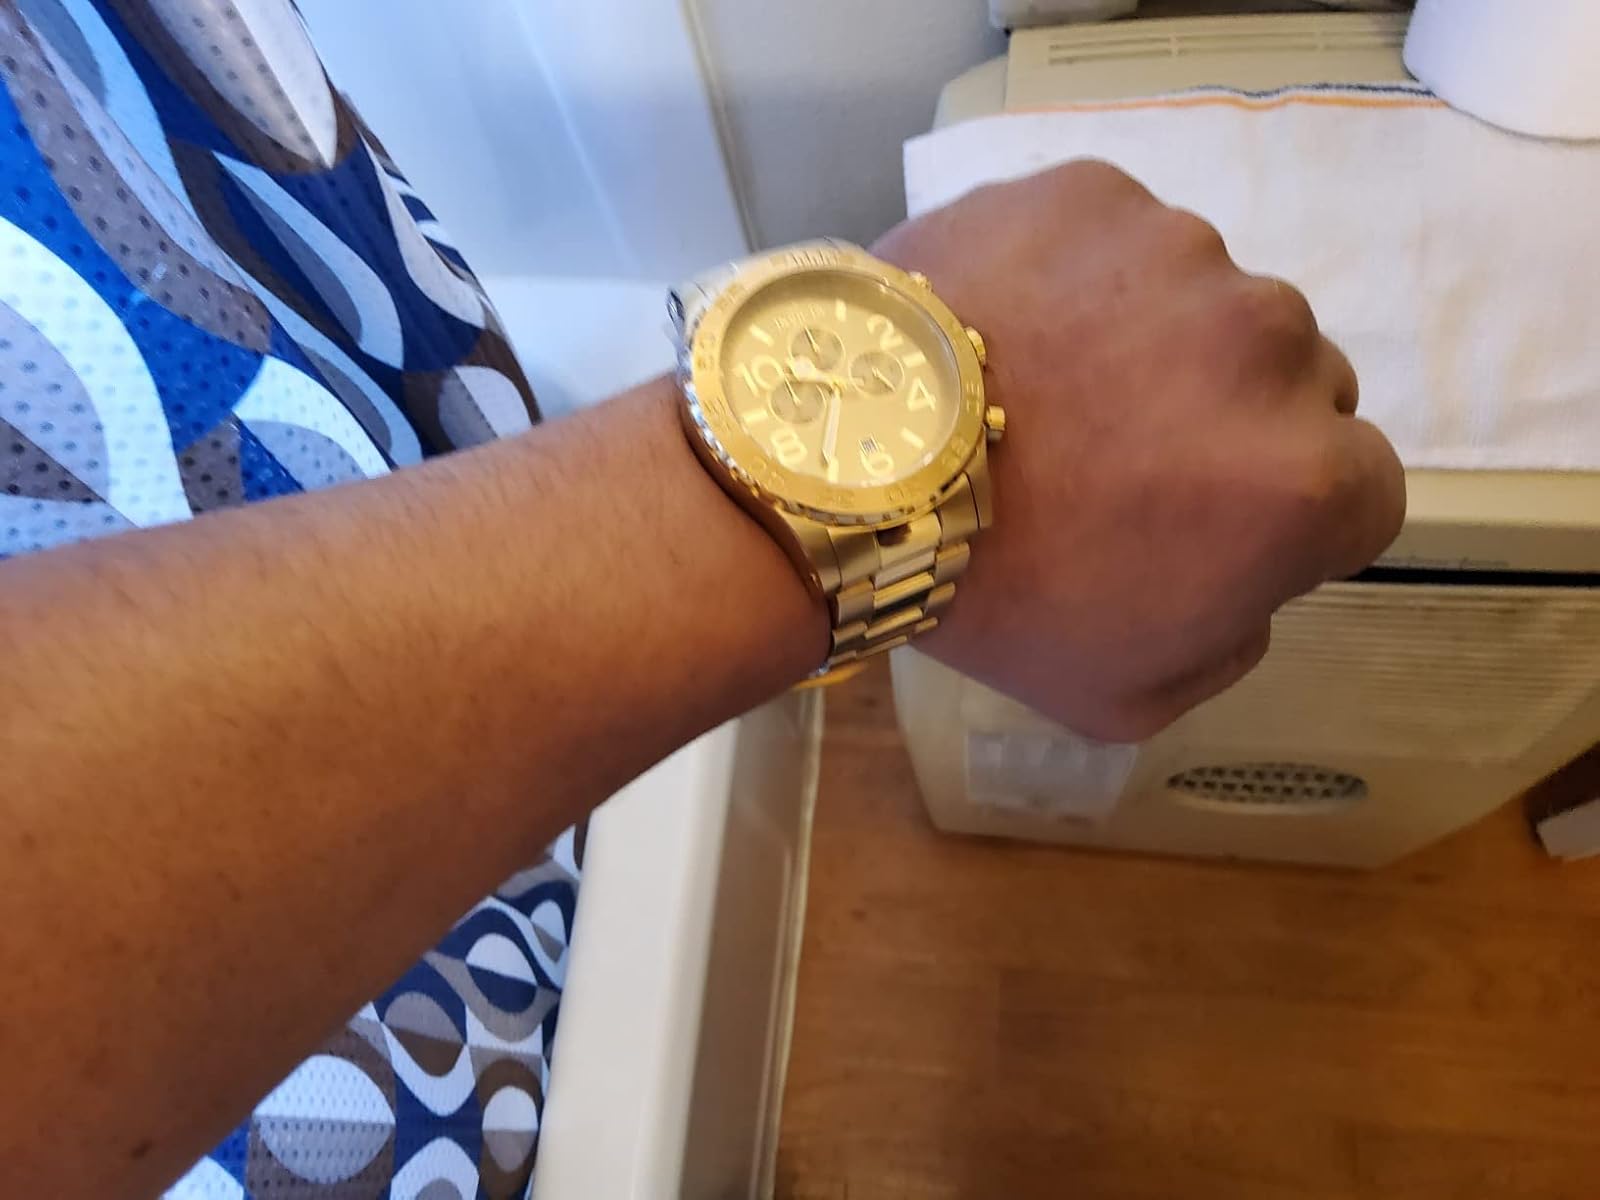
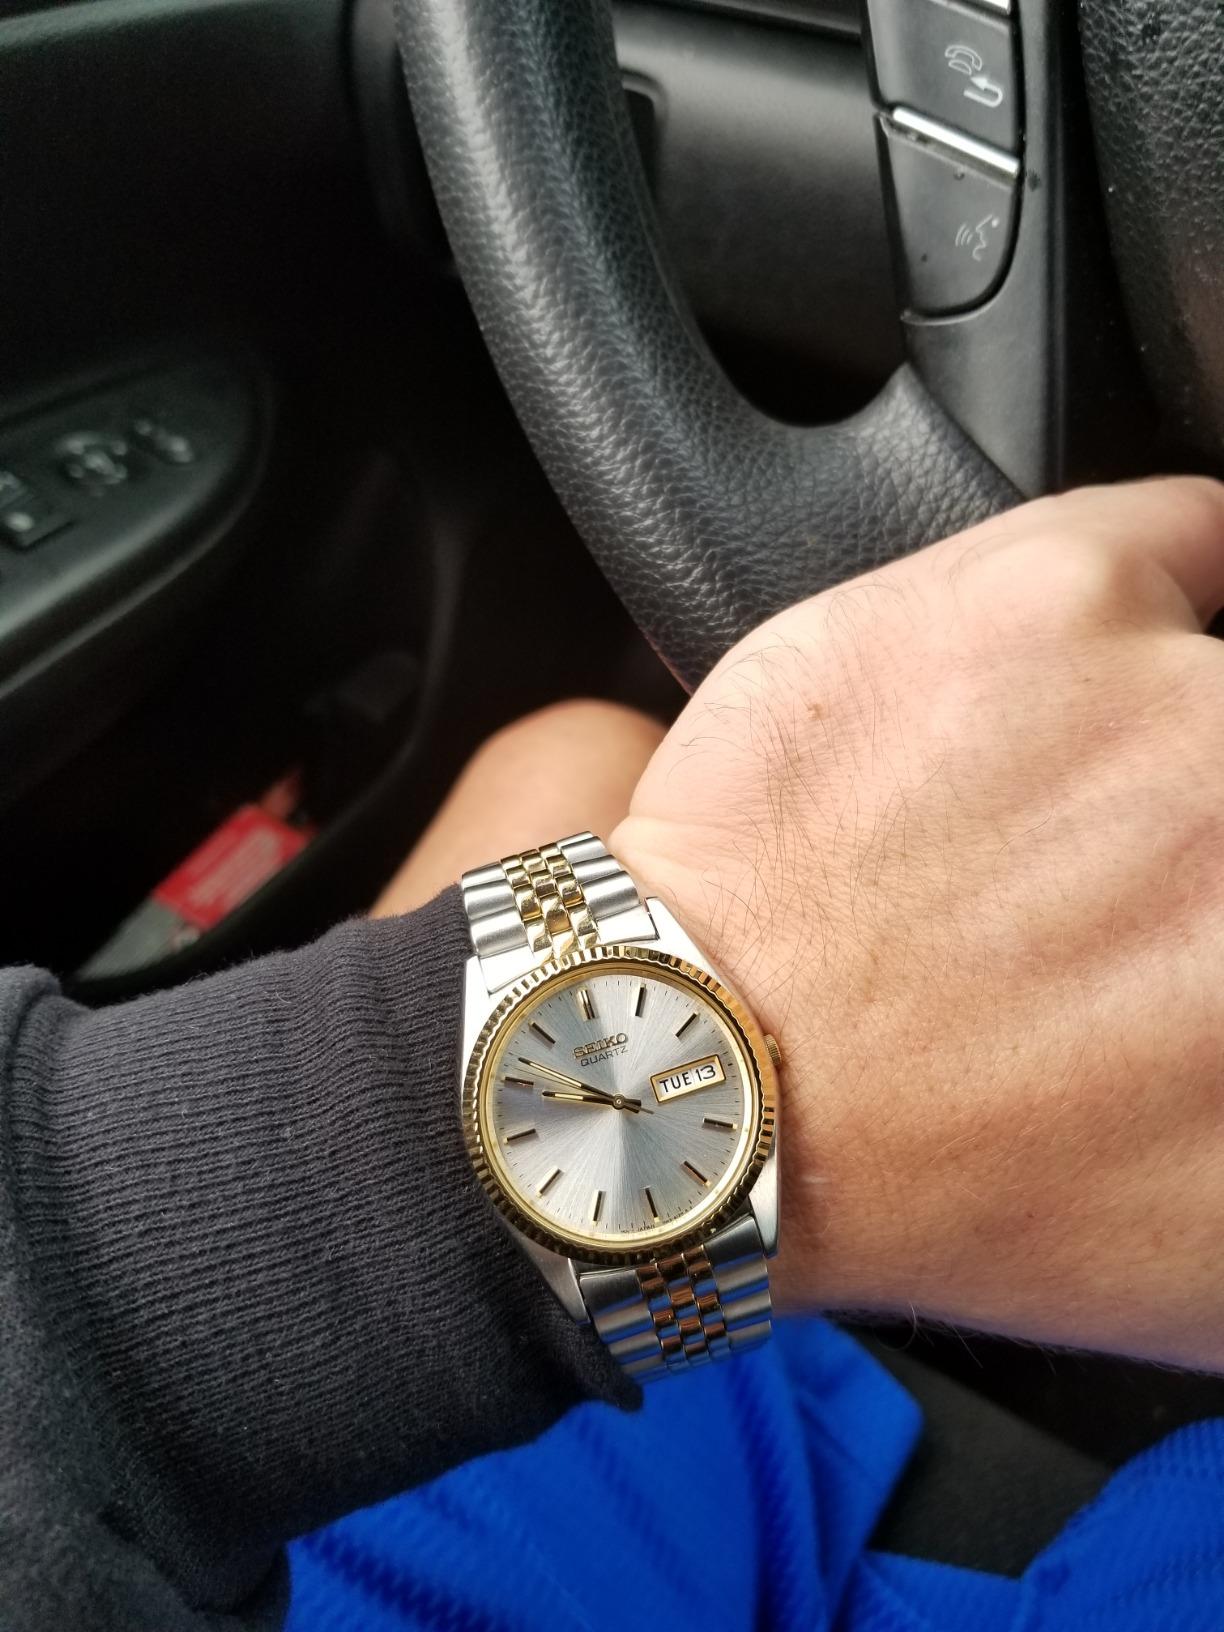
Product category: accessories_watch
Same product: no